Italian city-states

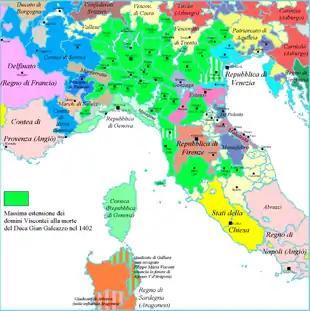
The Duchy of Milan and the domains of the Visconti (marked in bright green) at the beginning of the 15th century, at their maximum territorial extent, under Duke Gian Galeazzo Visconti

By 1300, most of these republics had become princely states dominated by a Signore. The exceptions were the Republics of Venice, Florence, Genoa, Lucca, and a few others, which remained republics in the face of an increasingly monarchic Europe. In many cases by 1400 the Signori were able to found a stable dynasty over their dominated city (or group of regional cities), obtaining a nobility title of sovereignty by their formal superior. For example in 1395 Gian Galeazzo Visconti bought the title of Duke of Milan from the King Wenceslaus for 100,000 gold florins.